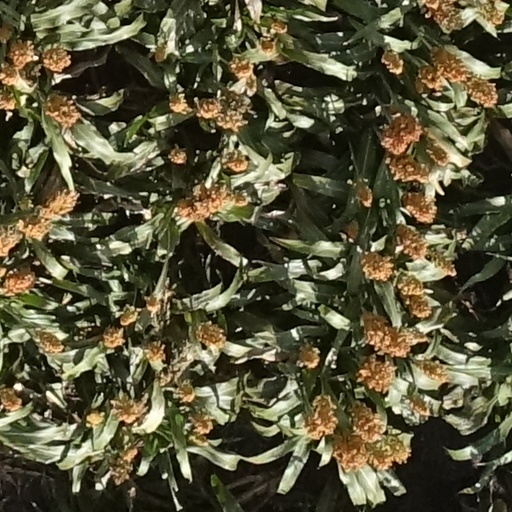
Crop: sorghum